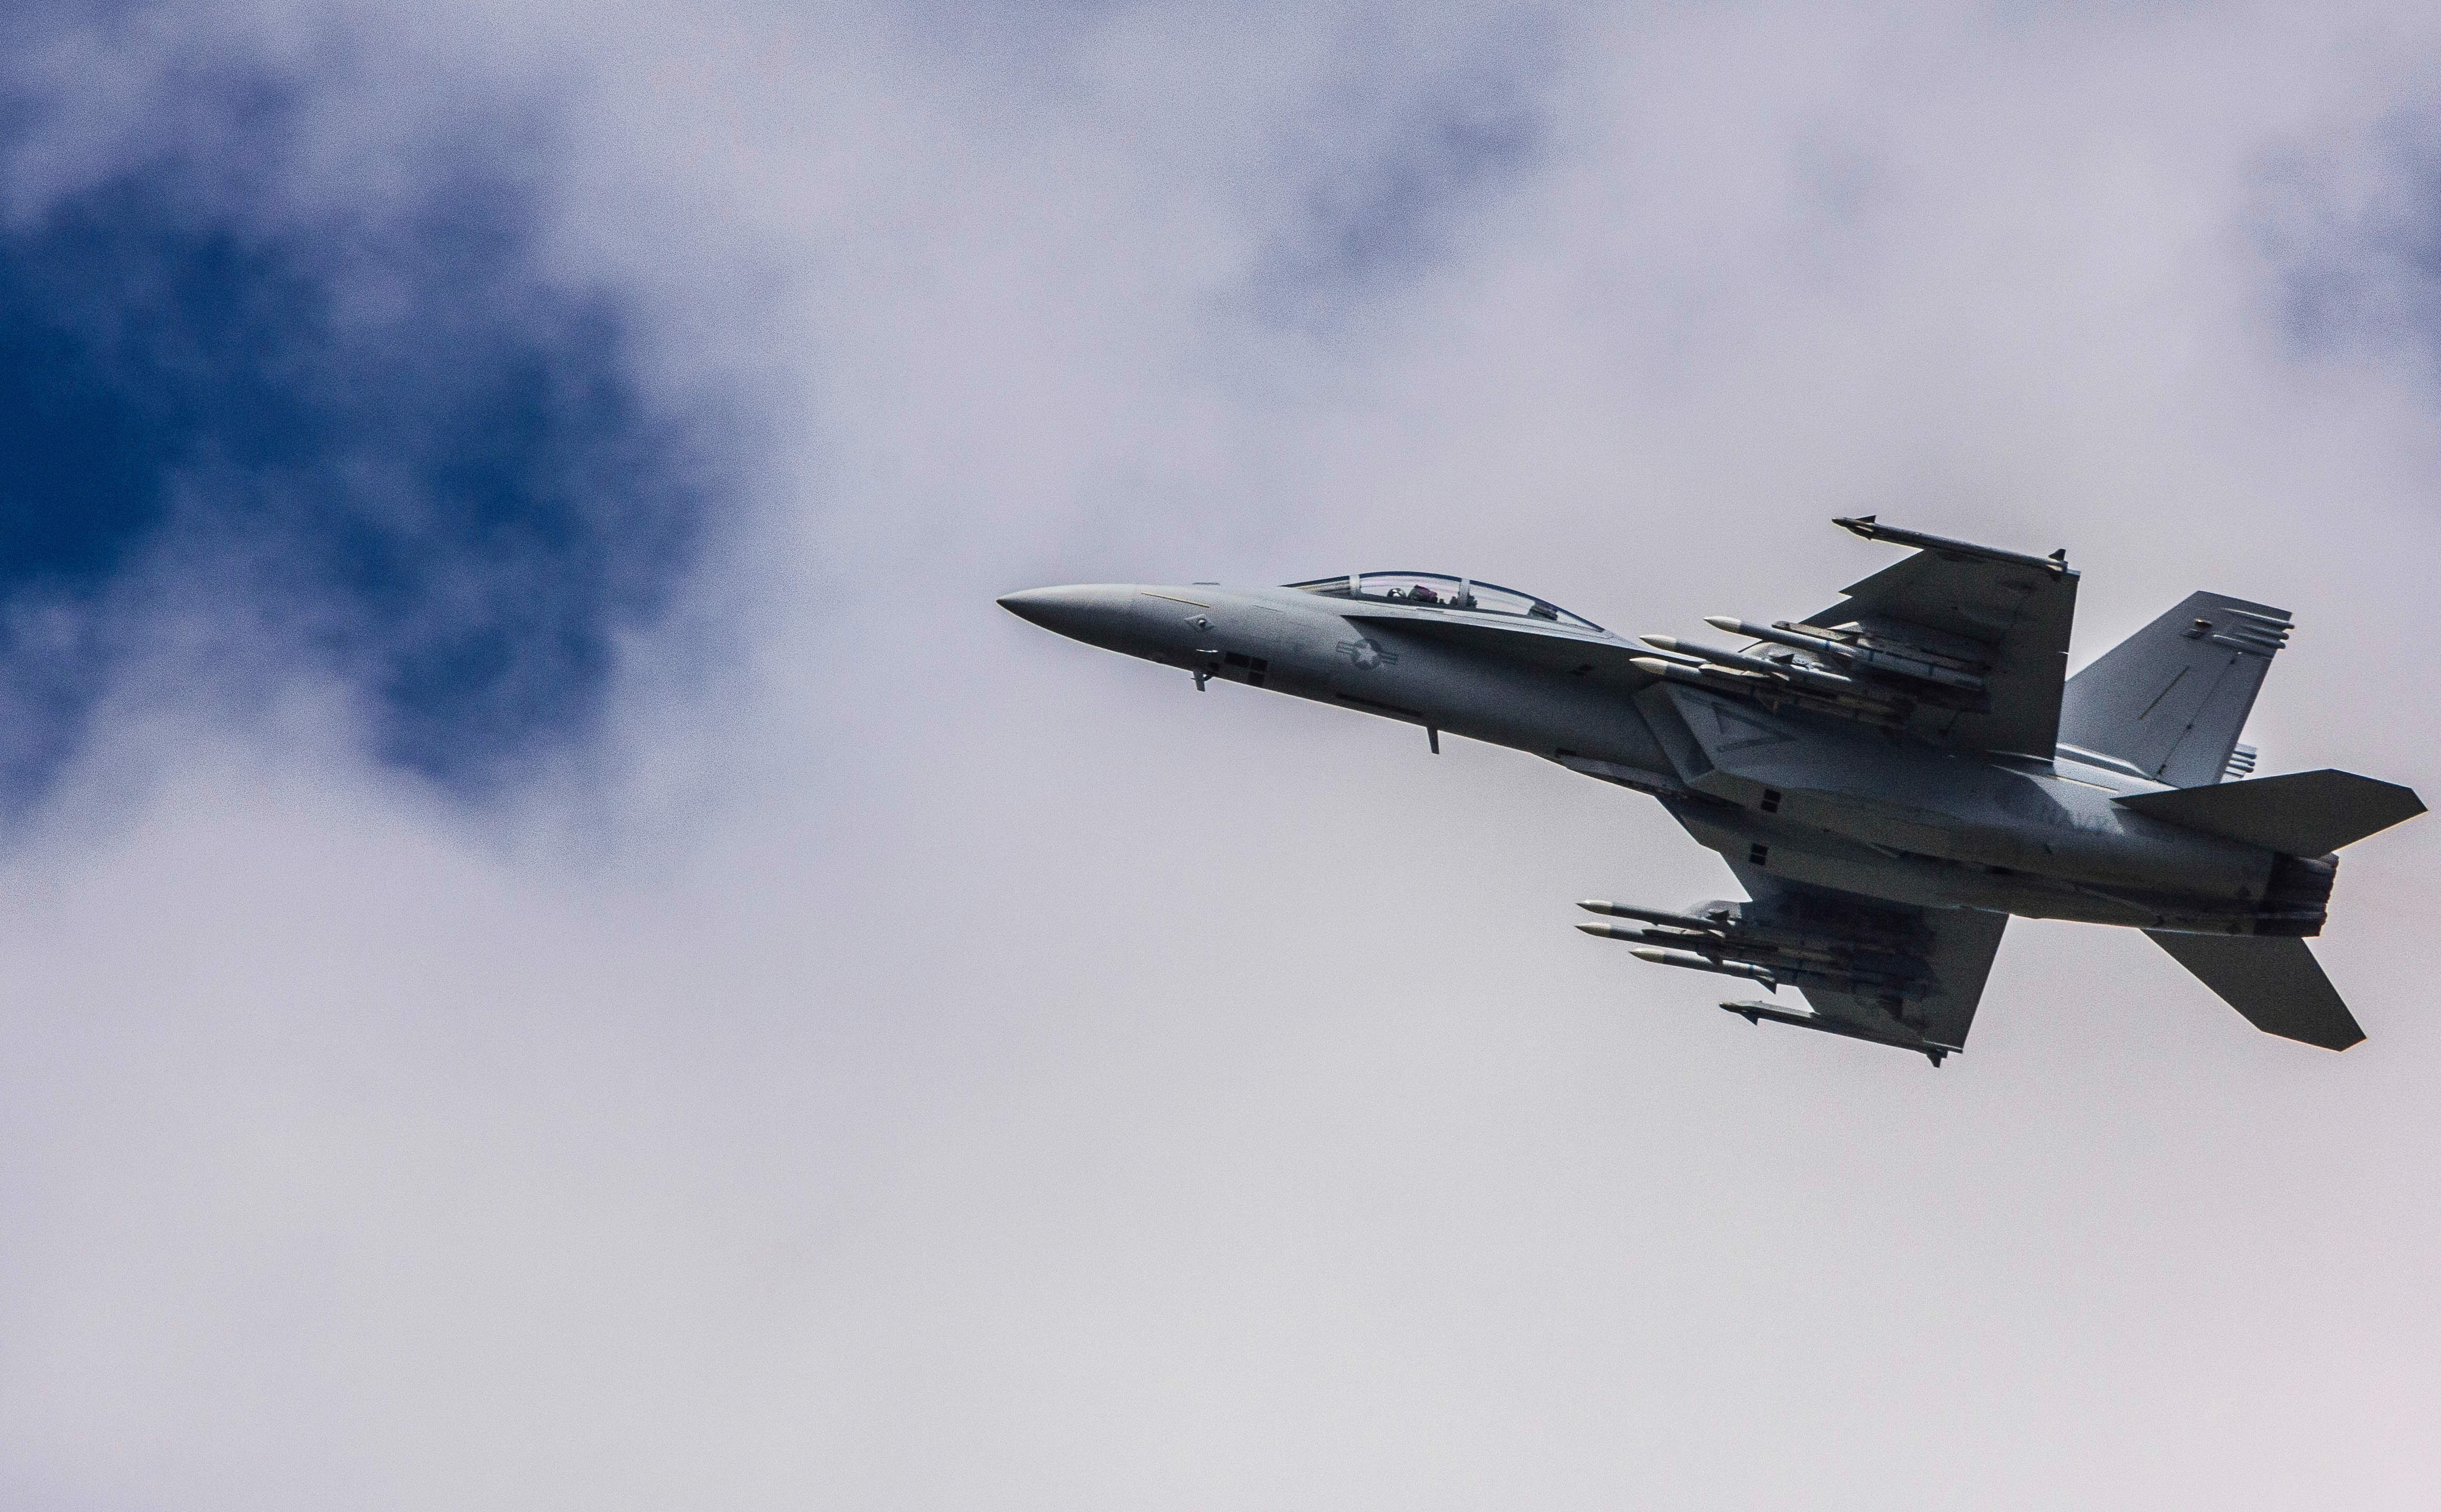
wing, sky, flying, airplane, aircraft, fighter jet, jet, vehicle, aviation, flight, clouds, aeroplane, weapons, jet fighter, fast, air show, air force, jet aircraft, fighter aircraft, military aircraft, missiles, military jet, jet plane, atmosphere of earth, mcdonnell douglas fa 18 hornet, mcdonnell douglas f 15 eagle